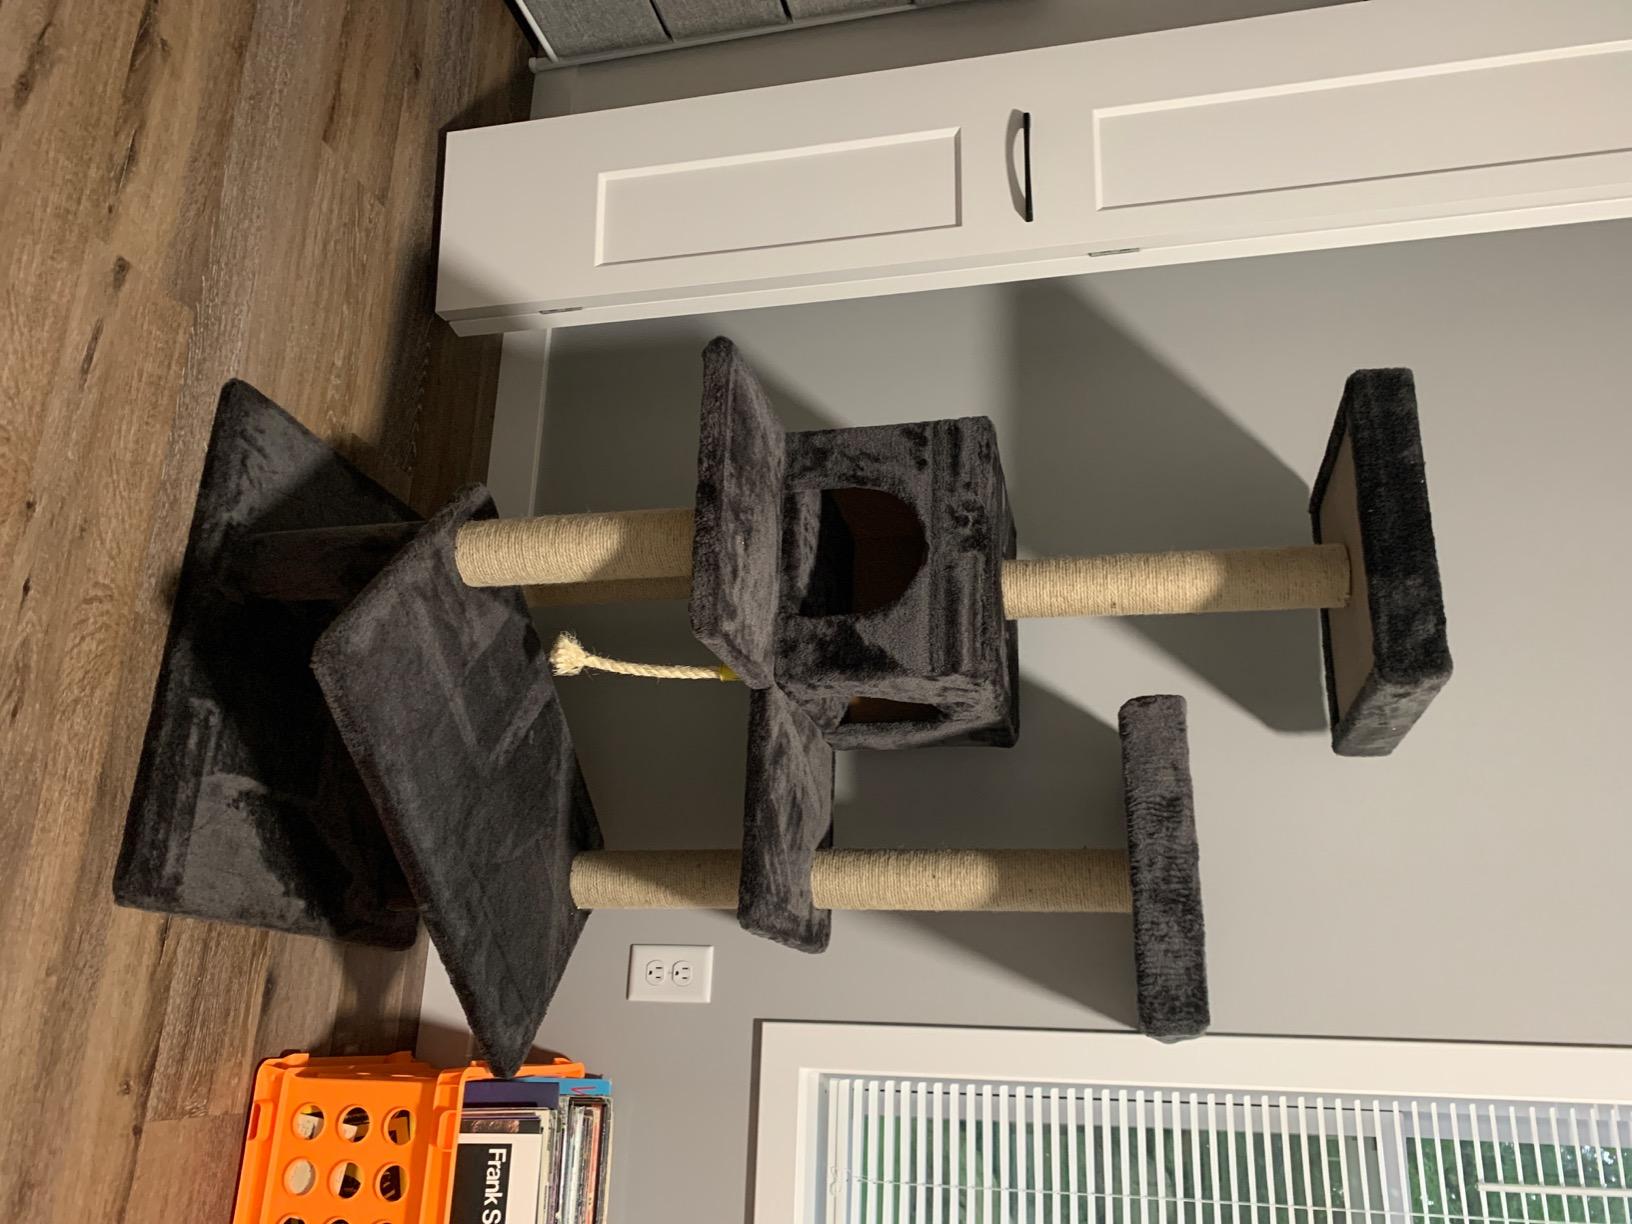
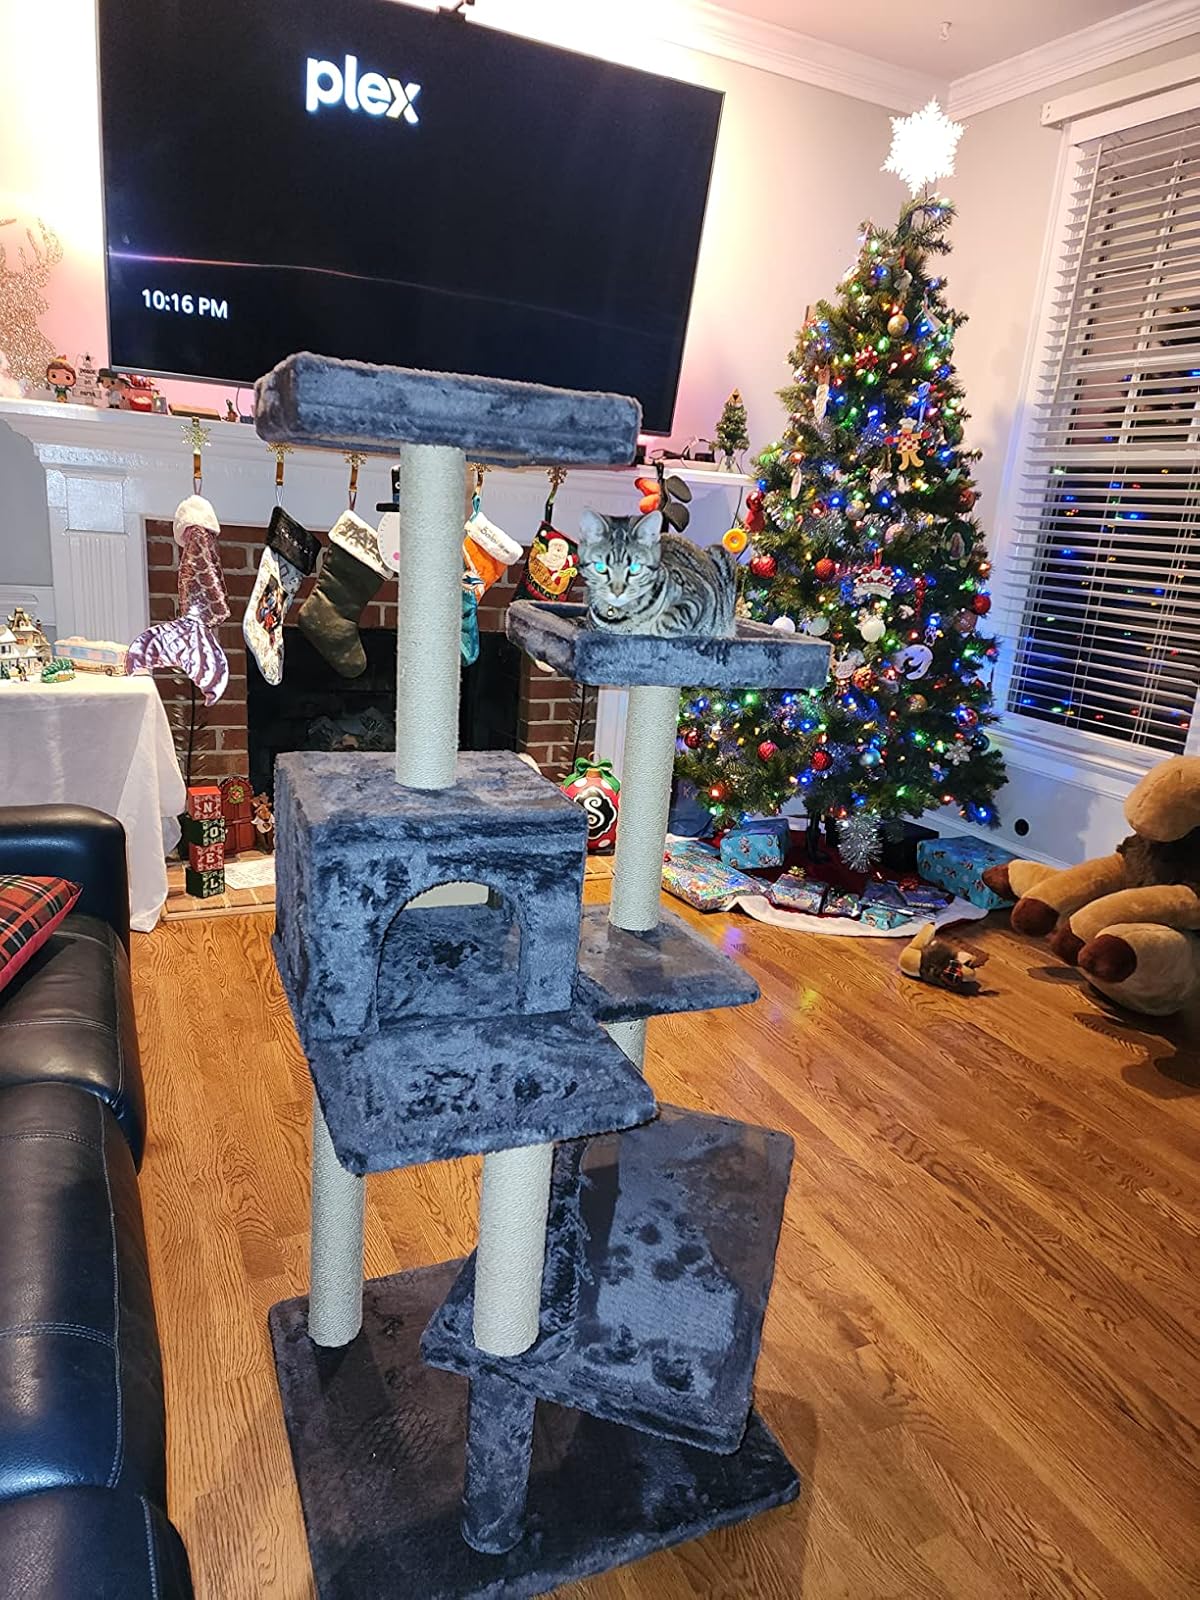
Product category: items_cat tree
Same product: yes